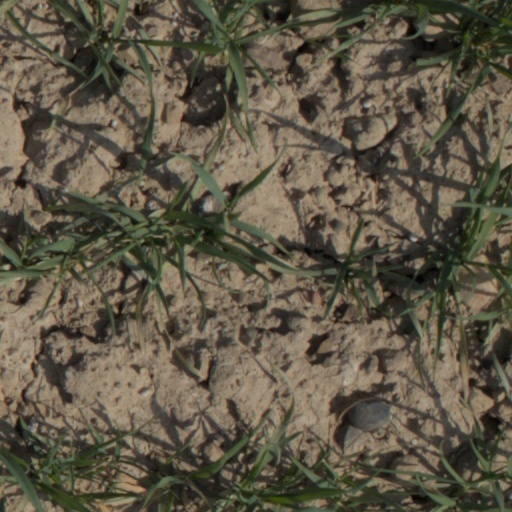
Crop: wheat